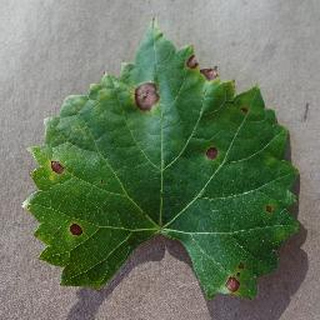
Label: grape_black_rot